United States Armed Forces

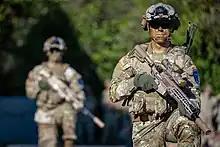
Army Rangers armed with the XM7 rifle and XM250 light machine gun

The Space Force's Space Delta 8 is the operator of the Global Positioning System and the military's array of communications spacecraft.